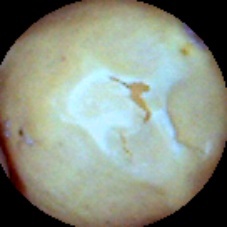
Label: Skin-damaged